Swan Song Records

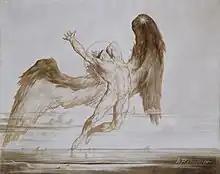
The logo was based on "Evening" by William Rimmer from 1869

In January 1974, Led Zeppelin negotiated an agreement with Atlantic Records to set up Swan Song Records. The label was launched with parties in New York and Los Angeles. A lavish media party was also held at Chislehurst Caves in Kent on 31 October 1974, to celebrate the label's first UK release by the Pretty Things, "Silk Torpedo" (the first US release for Swan Song was the self-titled debut album from Bad Company in June 1974). The company logo, designed by Hipgnosis and illustrated by Joe Petagno, was based on "Evening" also called" The Fall of Day" (1869) by painter William Rimmer.